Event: Nepal Earthquake
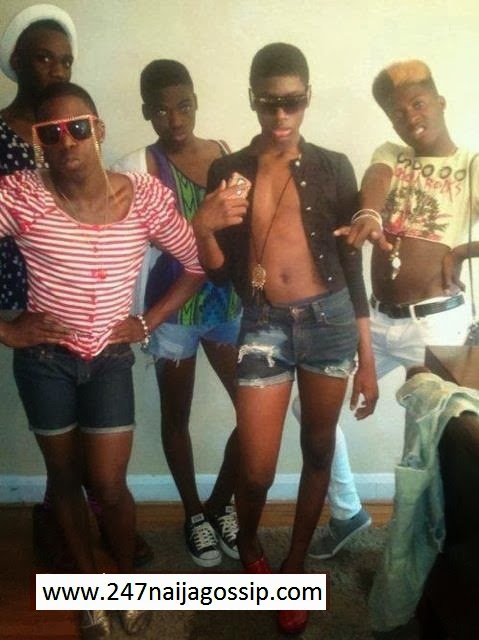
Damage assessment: no_damage